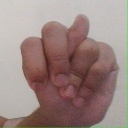
अक्षर: न